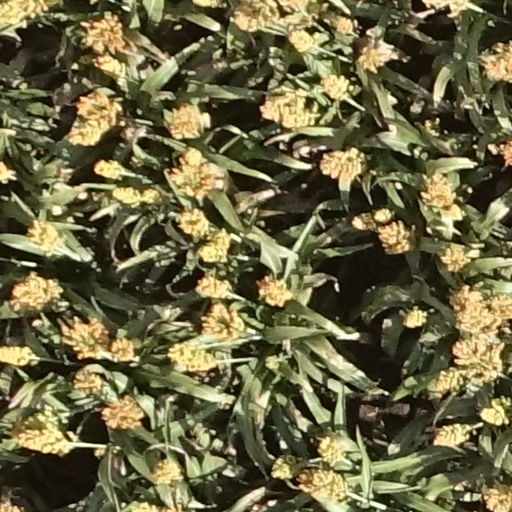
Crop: sorghum